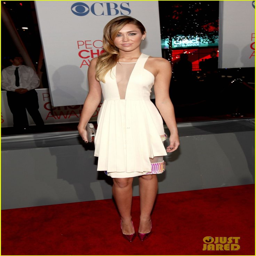
dress with studs , heels , and a bag .